Careful, He Might Hear You (film)

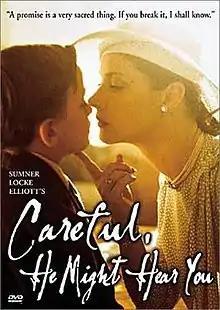
DVD artwork.

Careful, He Might Hear You is a 1983 multi-award winning Australian drama film. It is based on the 1963 novel of the same name by Australian-American author Sumner Locke Elliott. It won eight awards, including Best Film and Best Direction, at the 1983 Australian Film Institute (AFI) Awards (now known as AACTA Awards).